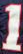
Number: 1